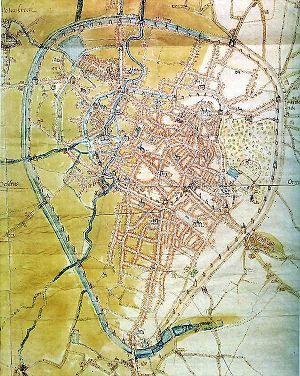
Cet article présente les faits marquants de l’histoire de Bruxelles, la capitale de la Belgique et l’un des sièges de l’Union européenne et de plusieurs de ses institutions.
La francisation de Bruxelles correspond à la transition qu'a effectuée Bruxelles au cours des deux derniers siècles d'une ville quasiment entièrement néerlandophone en une ville avec le français pour langue majoritaire et lingua franca. À côté d'une immigration française et wallonne, cette progression du français s'explique avant tout par la conversion linguistique de la population flamande au cours des générations.
Bruxelles ou la ville de Bruxelles est une commune de Belgique de 183 287 habitants, capitale de la Belgique, de la Fédération Wallonie-Bruxelles, de la Communauté flamande ainsi que le siège de plusieurs institutions de l'Union européenne. La commune porte le titre honorifique de ville. Elle est située au centre de la région de Bruxelles-Capitale et est entourée par d'autres communes qui constituent avec elle cette région de 19 communes peuplée de 1 211 026 habitants au 1ᵉʳ janvier 2020 et dotée de l'autorité supra-communale d'un gouvernement et d'un parlement. À l'extérieur s'étend la périphérie bruxelloise débordant dans la Région flamande dans laquelle la région bruxelloise est enclavée pour former l'agglomération bruxelloise.
Jacob van Deventer, né entre 1500 et 1505 peut-être à Deventer, probablement à Kampen; décédé début mai 1575 à Cologne, est un cartographe néerlandais du XVIᵉ siècle.
La rue de Stassart est une rue proche de la porte de Namur à Ixelles. Elle part du début de la chaussée d'Ixelles pour aboutir à la place Stéphanie. Elle est nommée en l'honneur de Goswin de Stassart mais elle existait déjà bien avant cela puisqu'elle figure sur un plan de Bruxelles dessé au XVIᵉ siècle par Jacob van Deventer.
Grâce aux plans et autres documents anciens, ainsi qu’aux vestiges conservés, le tracé des remparts de la première enceinte de Bruxelles est parfaitement connu. D’une longueur de quatre kilomètres, l’enceinte englobe d’une part le premier lieu de développement de la ville, l’île Saint-Géry et le premier port en bord de Senne et d’autre part les collines du Treurenberg avec la première collégiale romane Saints-Michel-et-Gudule et du Coudenberg avec le château ducal.